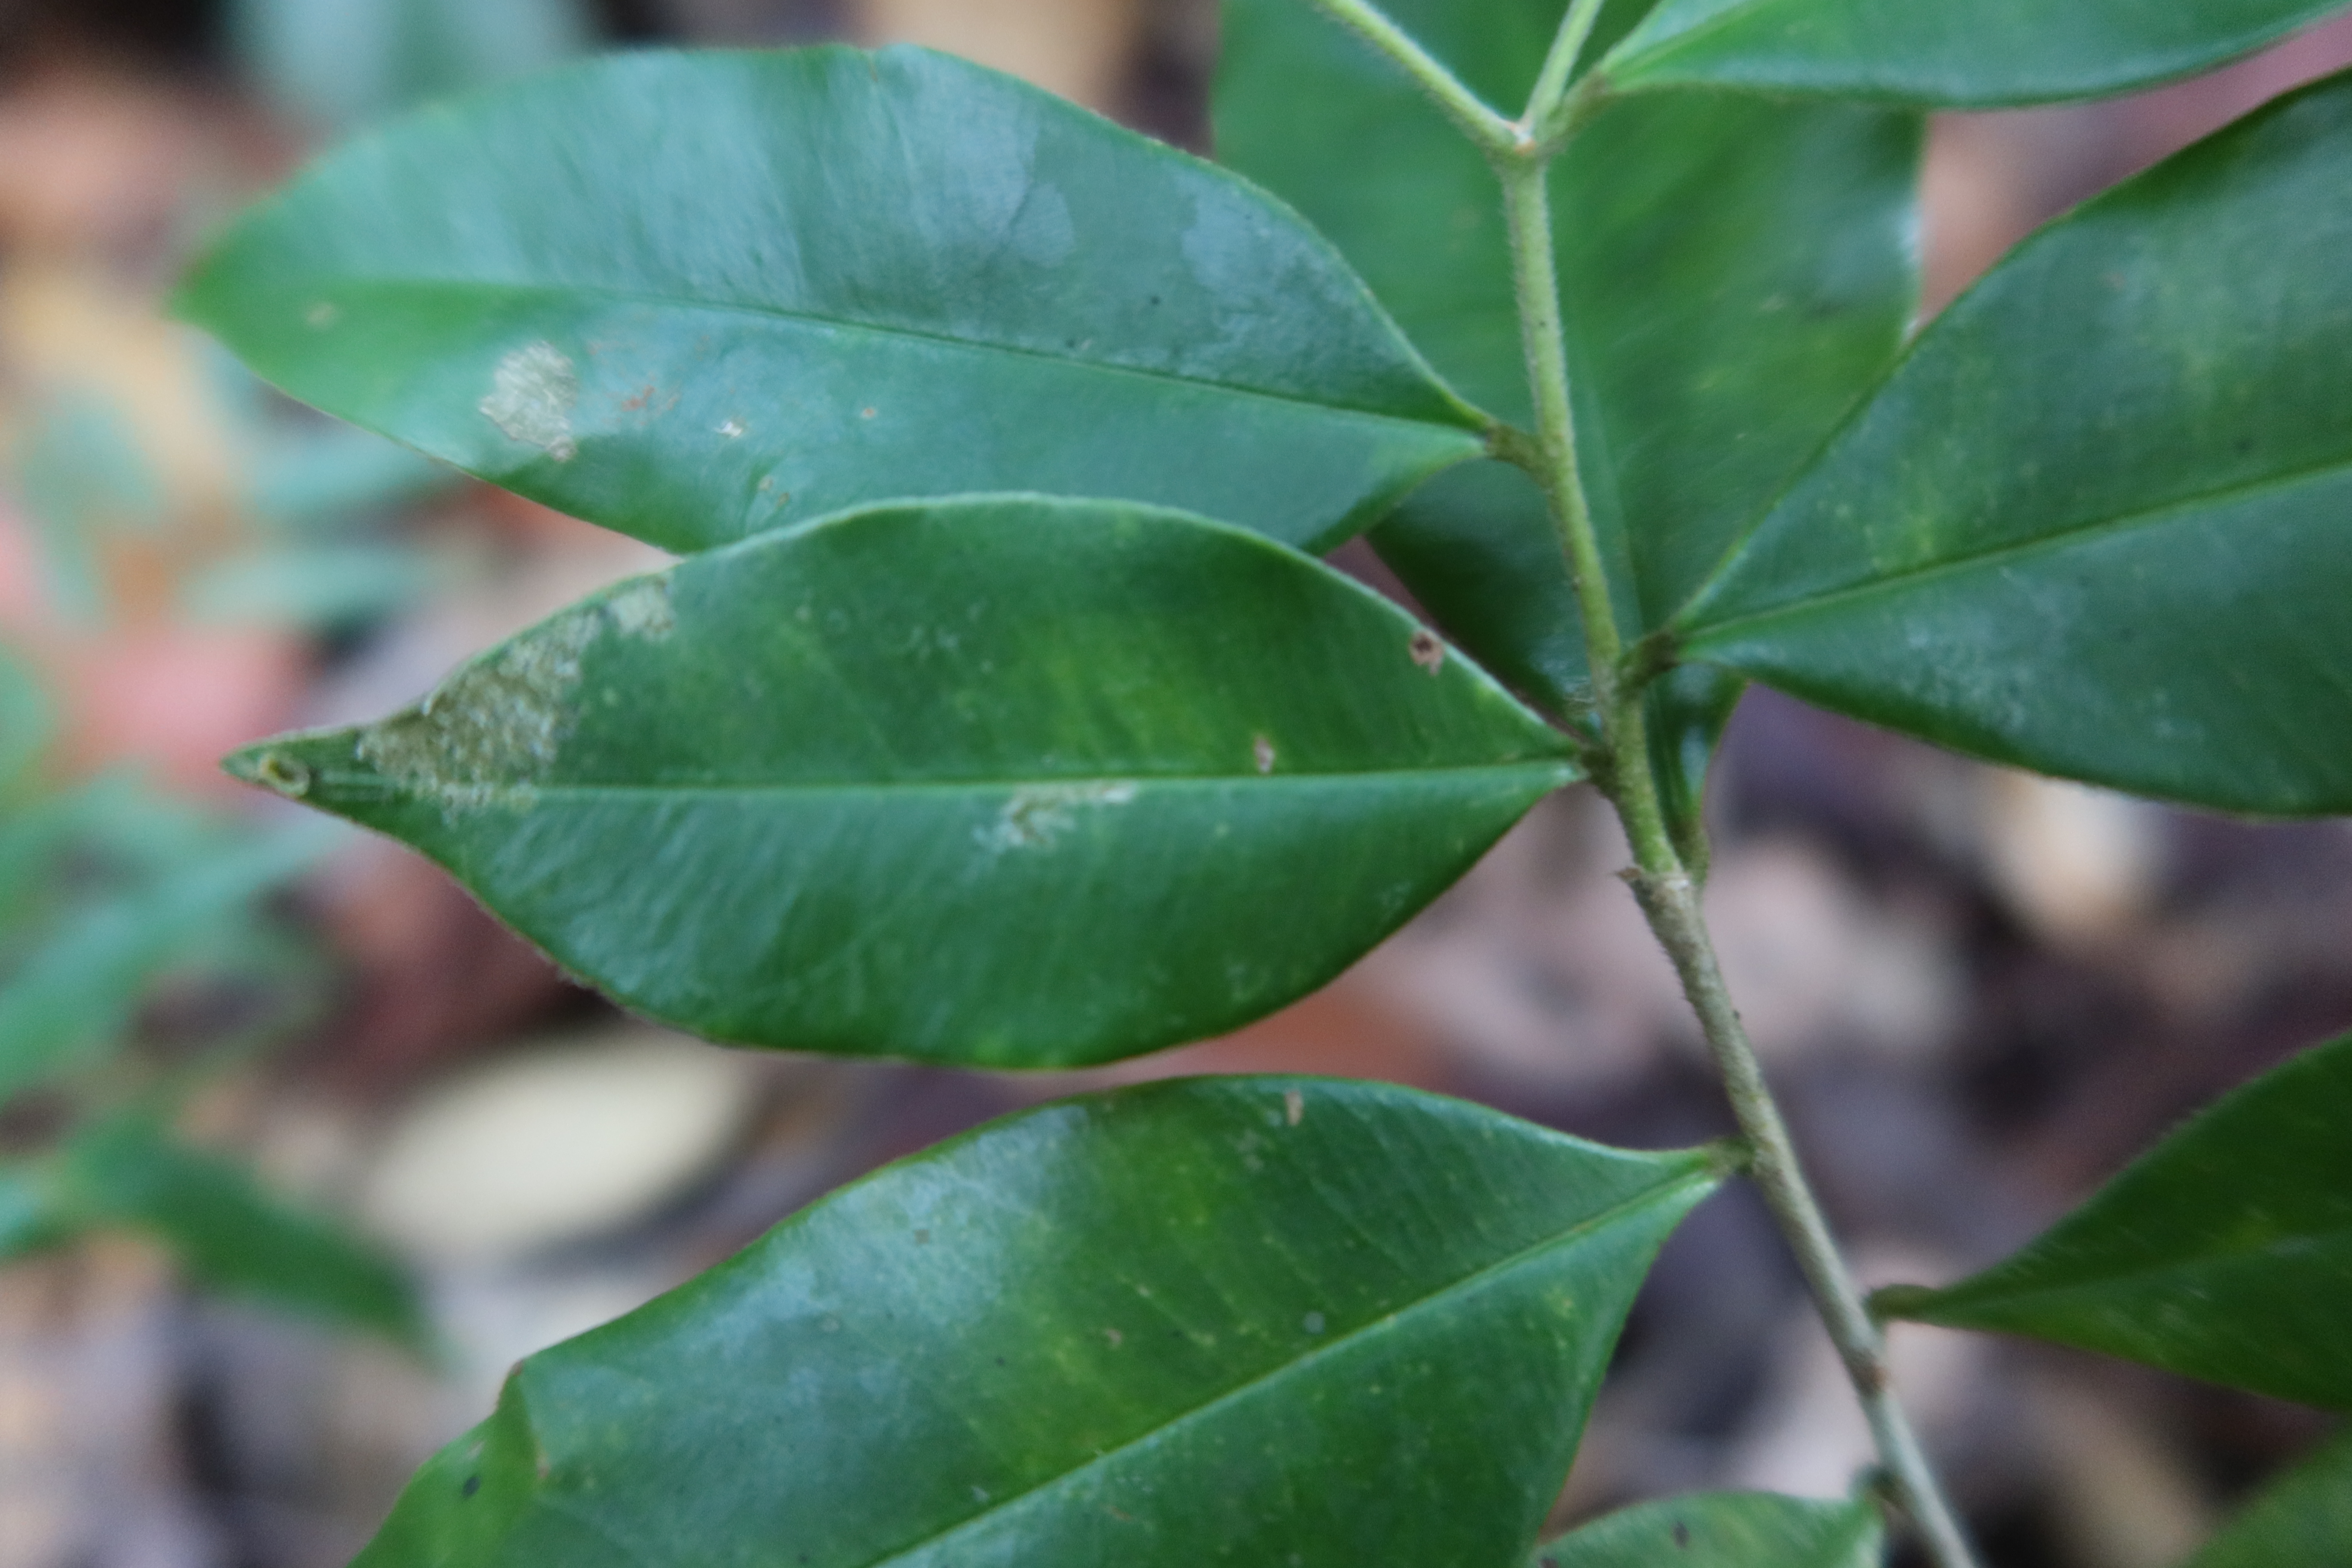
Label: Mealy bugs